Hingurakgoda Divisional Secretariat

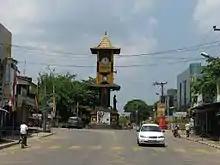

Hingurakgoda (Sinhala: හිගුරක්ගොඩ, Tamil: ஹிங்குராக்கொட) is a Divisional Secretariat of Polonnaruwa District, of North Central Province,Sri Lanka. Hingurakgoda is a vibrant town and serves as a significant cultural, historical, and agricultural hub in the area. Nestled in the North Central Province, the town is a gateway to the ancient and modern narratives of Sri Lanka, blending history with contemporary life.